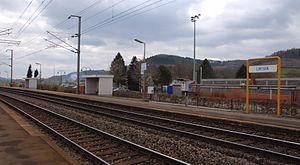
La gare de Lintgen (Luxembourg) Lëtzebuergesch: D'Gare zu Lëntgen
La gare de Lintgen est une gare ferroviaire luxembourgeoise de la ligne 1, de Luxembourg à Troisvierges-frontière, située près du centre ville de Lintgen sur le territoire de la commune du même nom, dans le canton de Mersch.